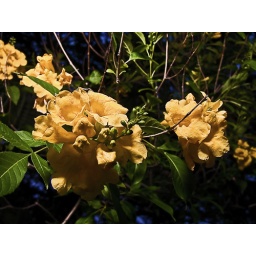
yellow flowers ahot with flash and diffuser above camera triggered by a sync cord